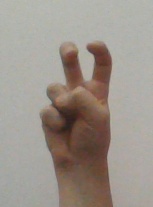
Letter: toot